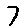
Label: 7